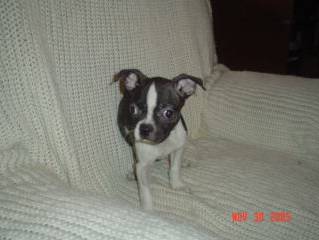
Label: dog